Pals First

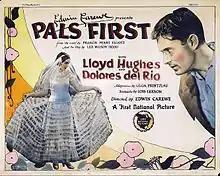
Lobby card

Pals First is a 1926 American silent drama film produced and directed by Edwin Carewe. It stars Dolores del Río and Lloyd Hughes. Edwin Carewe directed the earlier 1918 version for Yorke Film Corporation also titled "Pals First".